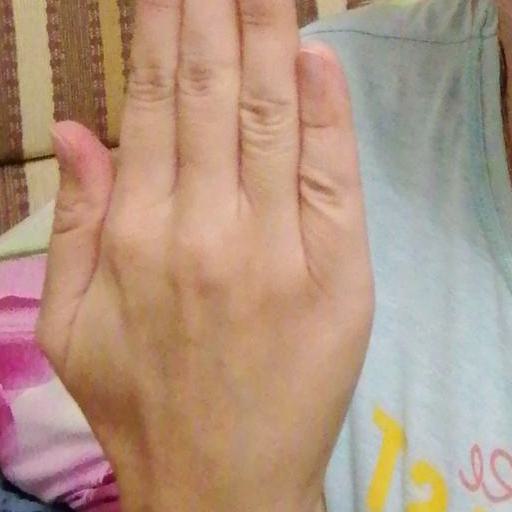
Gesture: stop_inverted